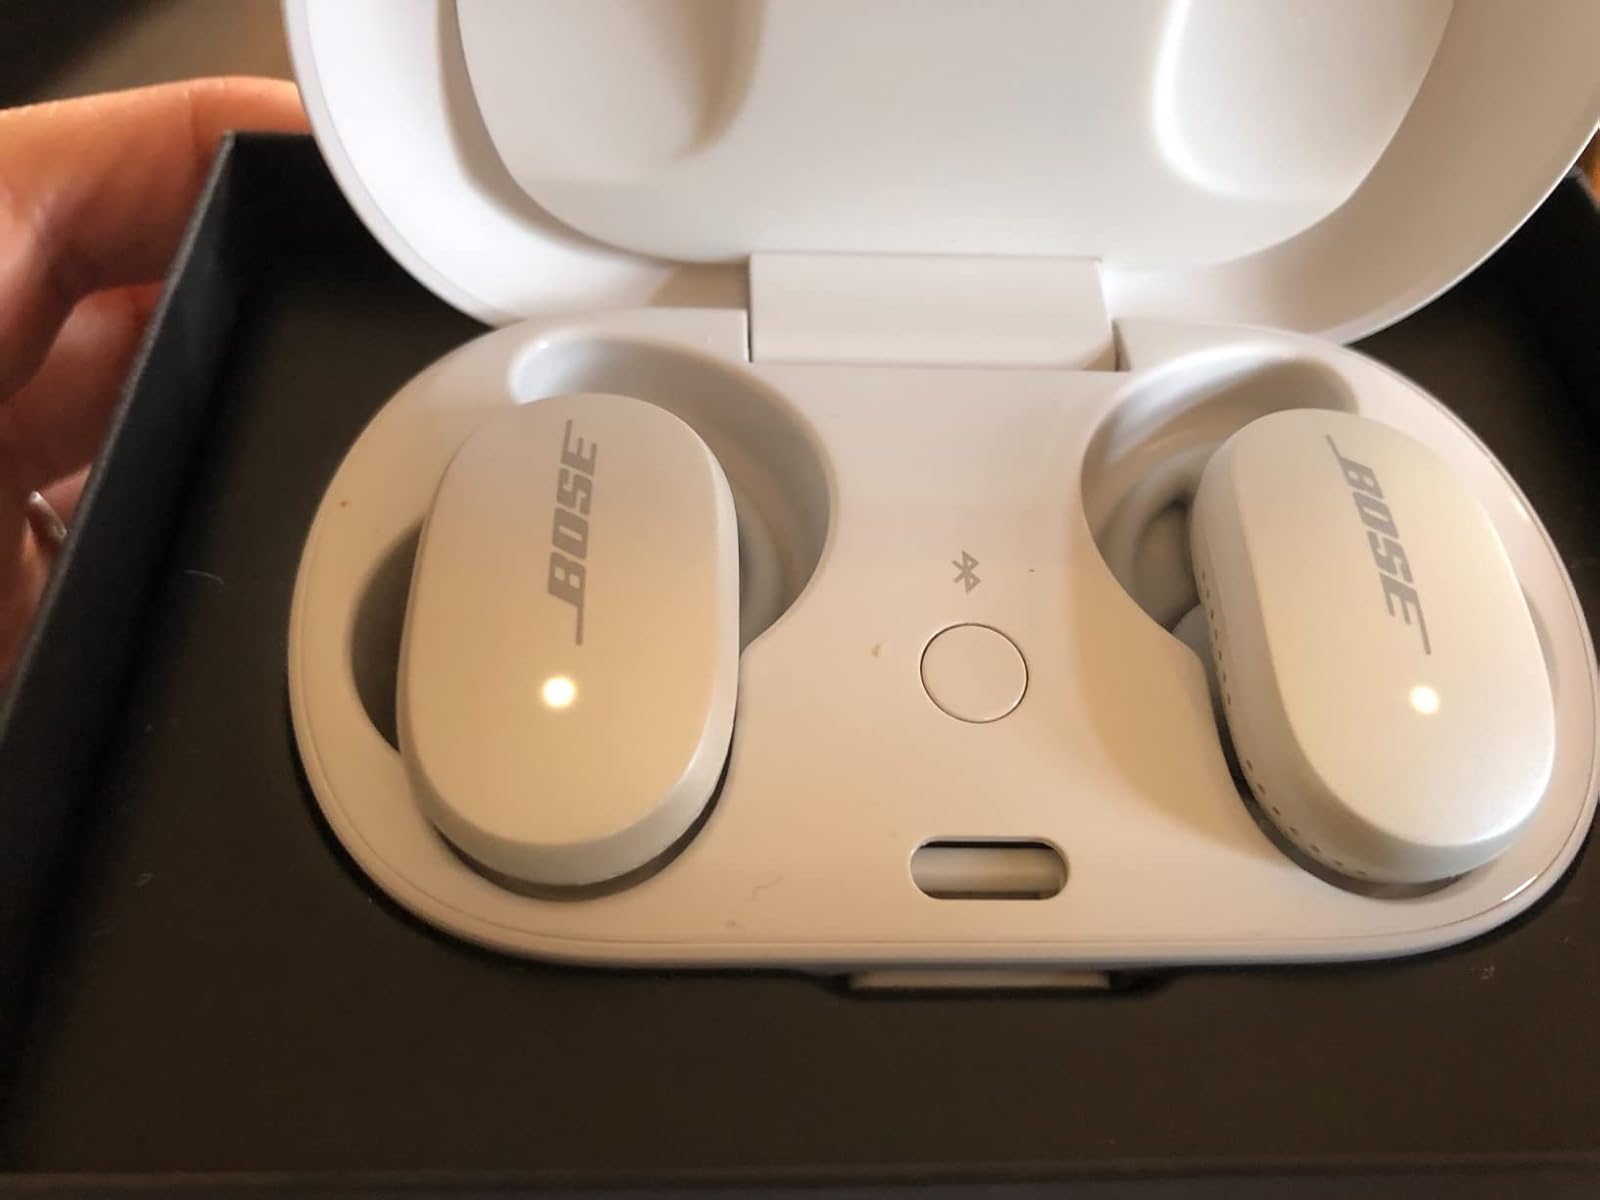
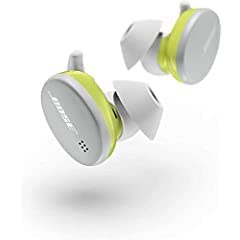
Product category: earbuds
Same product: no